Ed Davis (basketball)

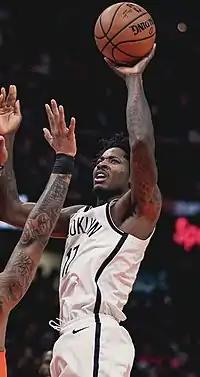
Davis takes a shot with the Brooklyn Nets in 201

On July 23, 2018, Davis signed with the Brooklyn Nets. Davis only missed one game during the season and he averaged a low 5.8 points and had more rebounds than points with 8.6 rebounds, with only 0.8 a game. His season-high single-game point total was 17, and his rebounds were only one less with 16 .